South African Class 18E, Series 1

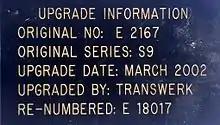
18-017 upgrade information plate

On some early rebuilds a small plate, about the size of a cigarette packet and engraved with the upgrade information was attached on the cab wall in Cab 1 next to the compressor ventilation opening. The specimen depicted is in error about the original Class 6E series, which was S11 in the case of no. E2167.